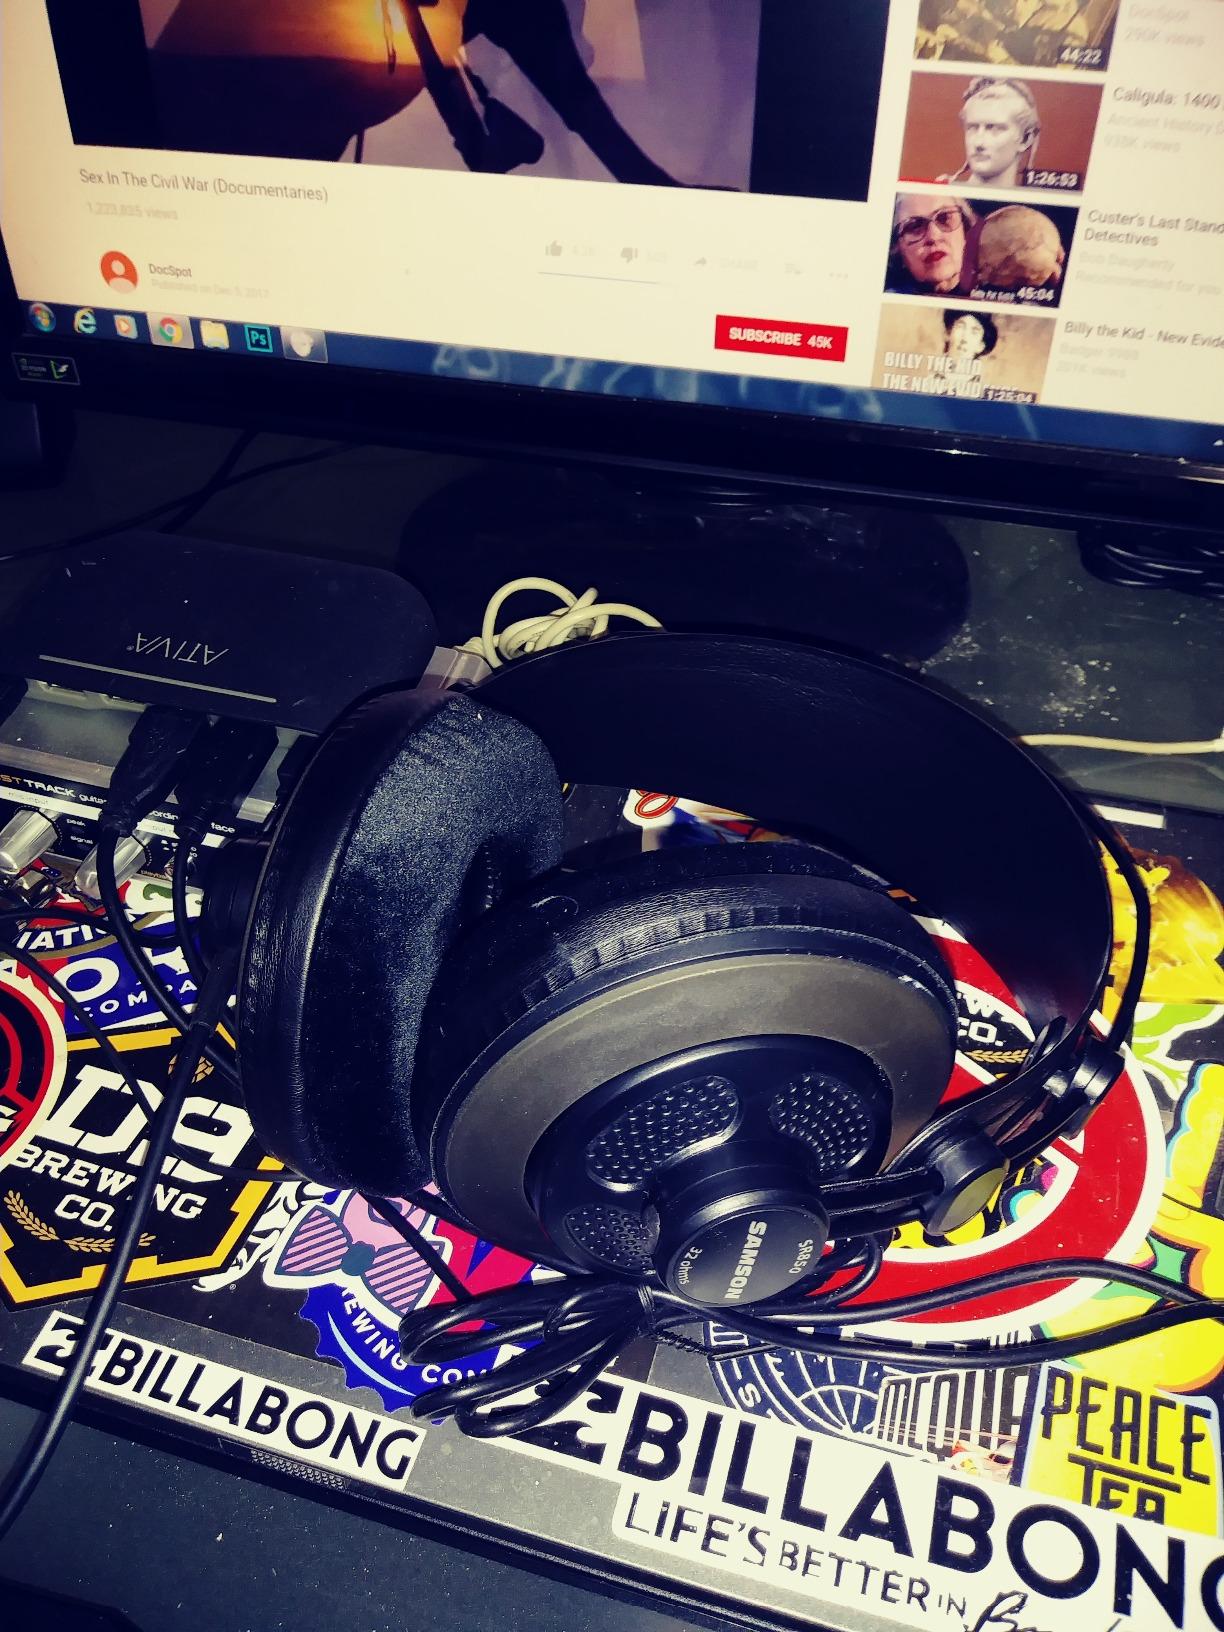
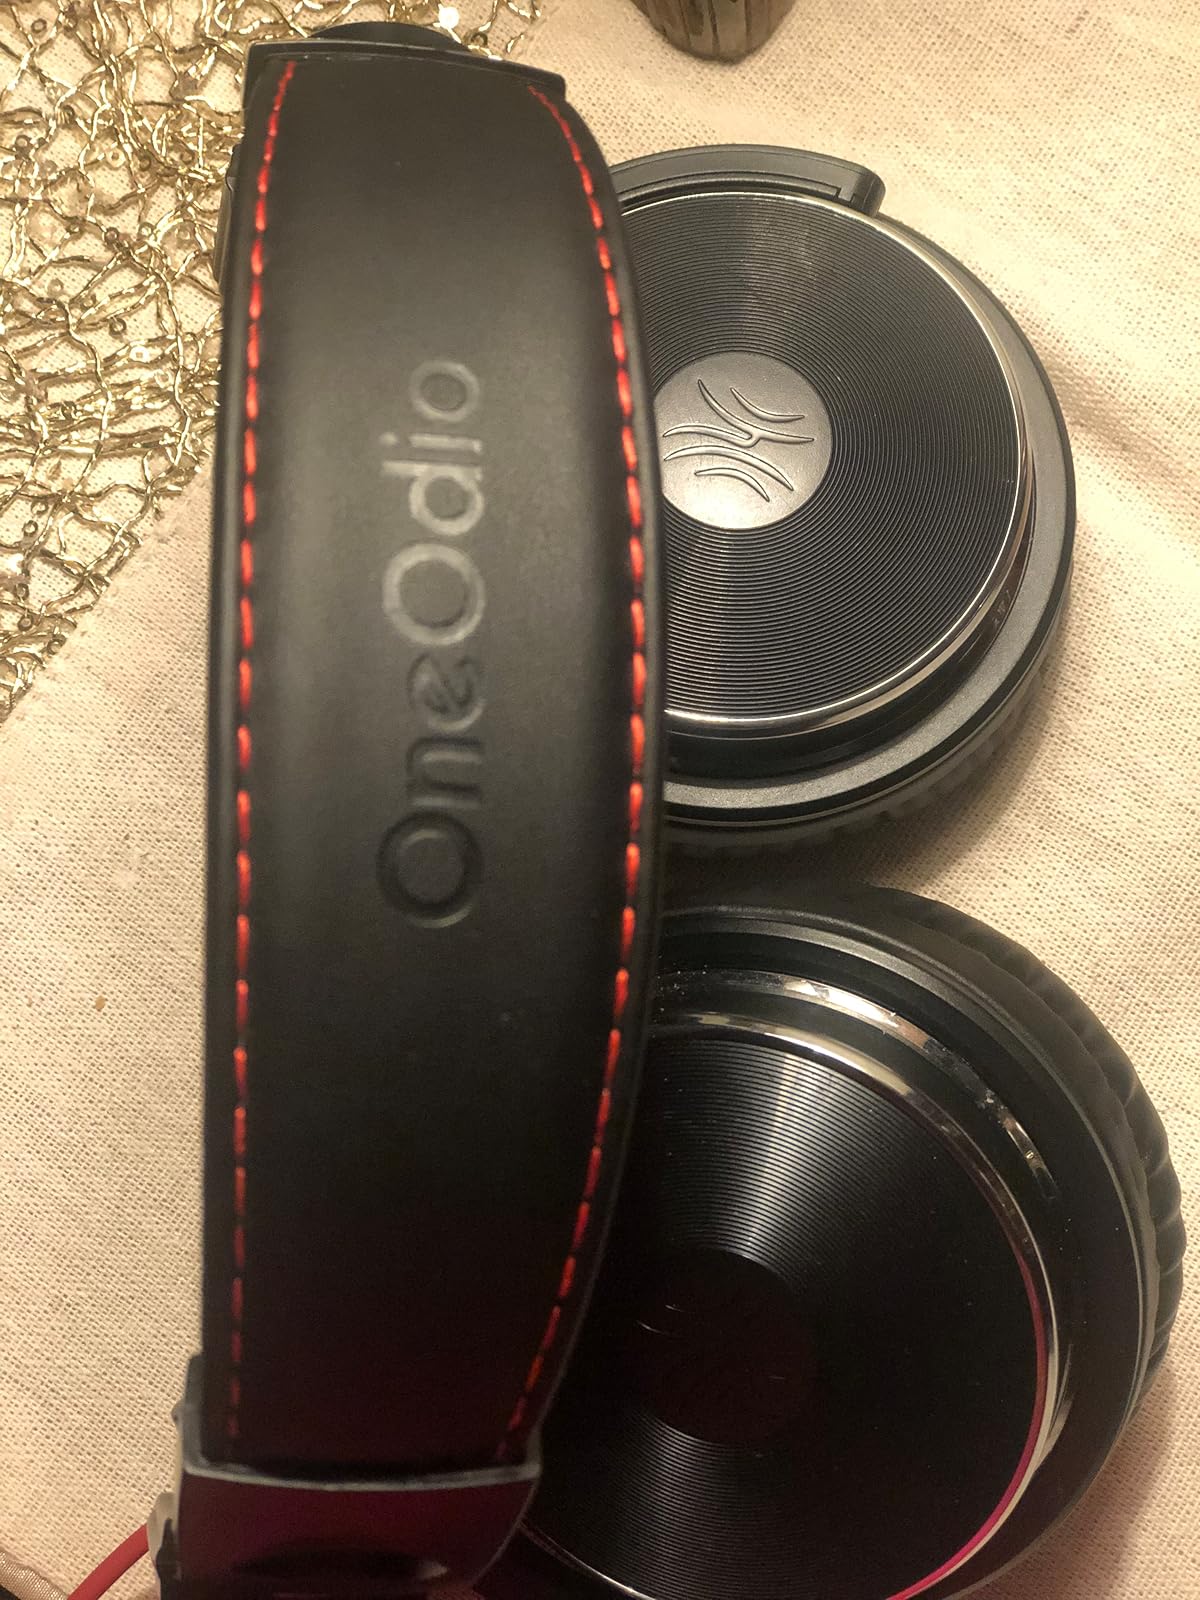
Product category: headphones
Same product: no